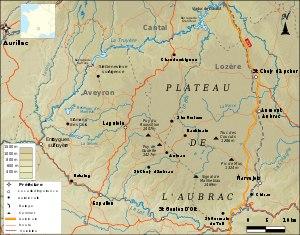
L'Aubrac est un haut plateau volcanique et granitique français situé dans le centre-sud du Massif central et aux confins des trois départements de l'Aveyron, du Cantal et de la Lozère. Il présente des ressemblances avec le Cézallier et on peut le rattacher comme lui aux hautes terres d'Auvergne. Il est bordé au nord-ouest par les monts du Cantal, à l'est par la Margeride et au sud par les plateaux calcaires des Grands Causses.